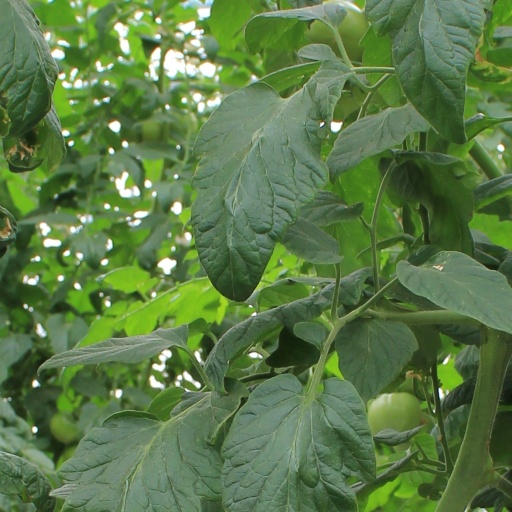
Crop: tomato